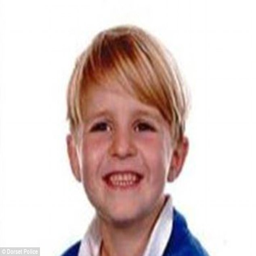
the young boy , who has siblings and was also a twin , was rushed to hospital but died shortly after due to severe head injuries